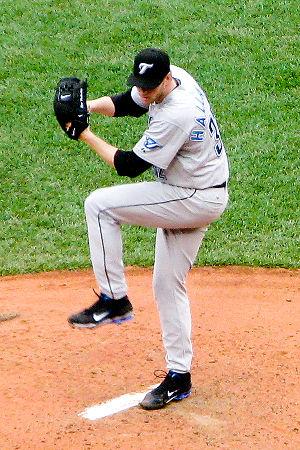
La Saison 2008 des Blue Jays de Toronto est la 32ᵉ saison en Ligue majeure pour cette franchise.